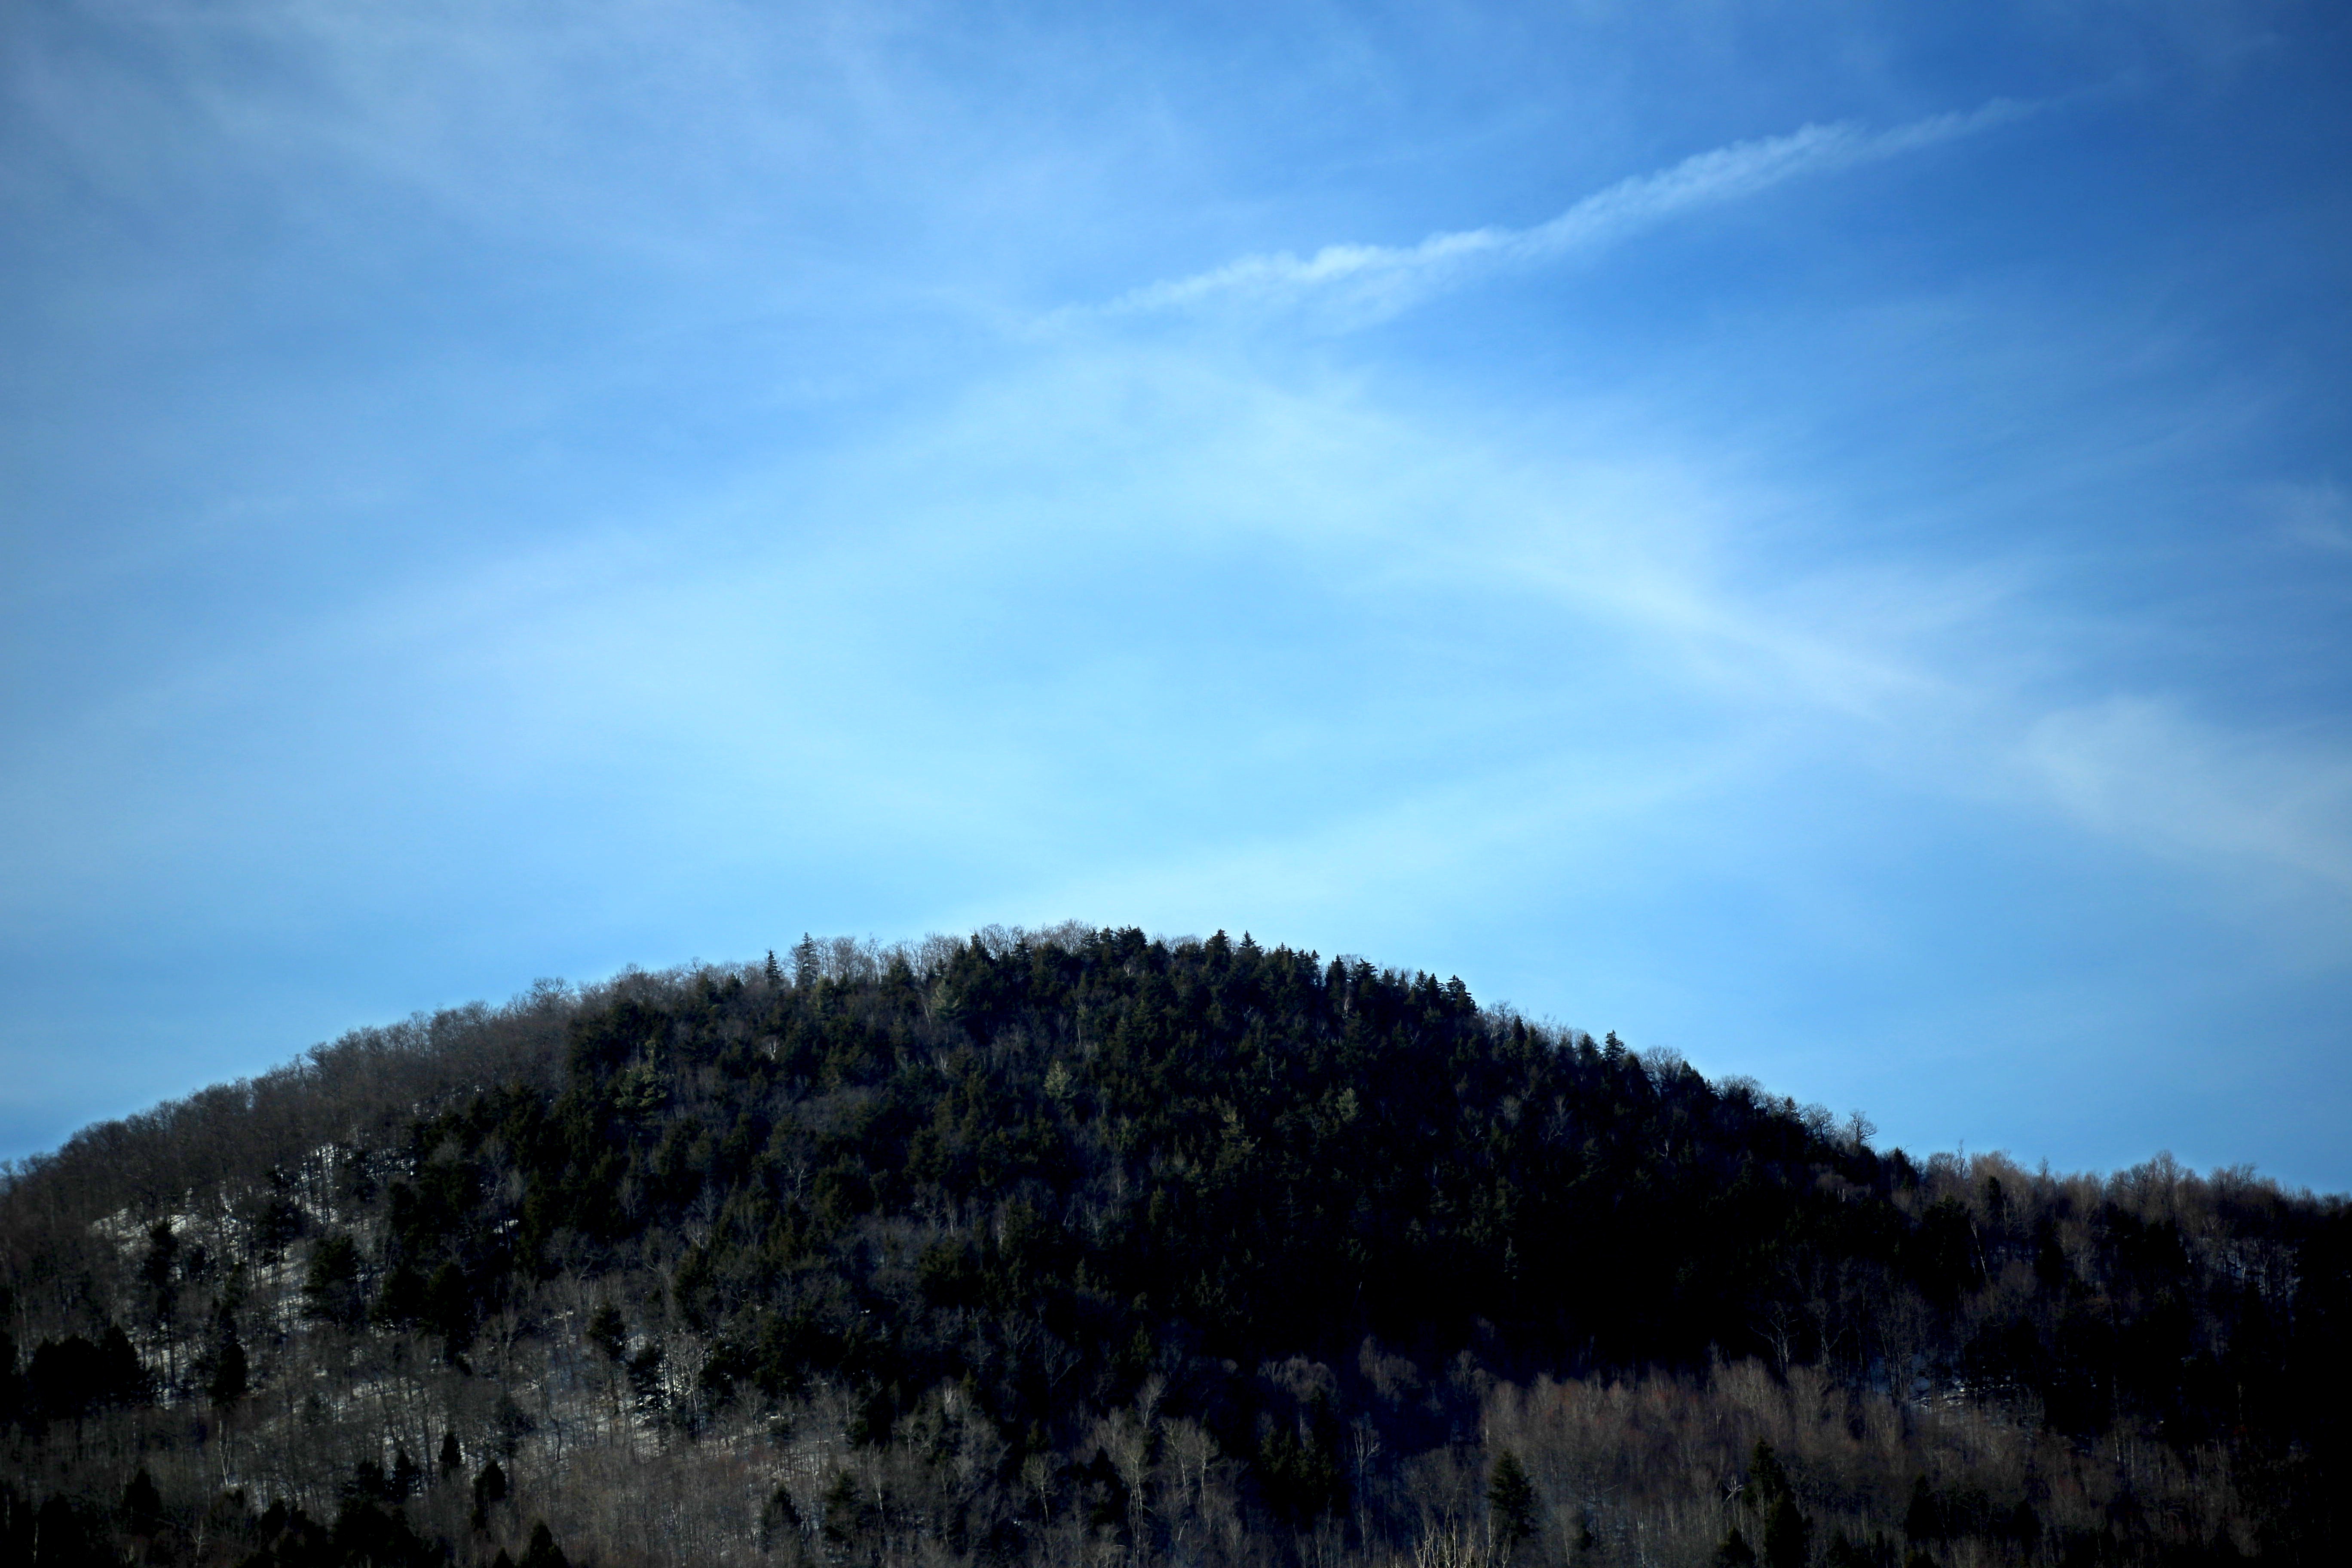
sky, cloud, blue, mountainous landforms, mountain, wilderness, natural landscape, atmospheric phenomenon, tree, atmosphere, hill, highland, horizon, ridge, landscape, mountain range, winter, meteorological phenomenon, forest, fell, sunlight, hill station, photography, evening, national park, summit, cumulus, alps, road, ocean, grassland